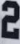
Number: 2